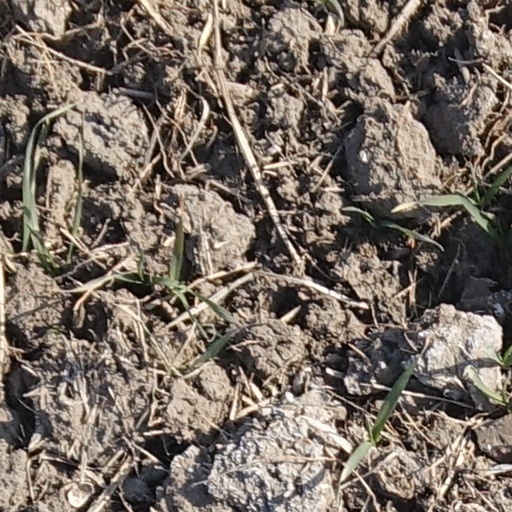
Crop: wheat